United States Border Patrol

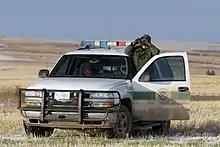
Border Patrol in Montana

"Operation Gatekeeper" was launched in 1994 to stop aliens from crossing illegally into the United States. The strategy included increased enforcement and extensive fencing near border cities, with the two-fold purpose of deflecting aliens to remote areas where they could more easily be detected and apprehended, as well as using mountains, deserts, and Rio Grande as a deterrent to easy passage. The newly erected Mexico–United States barrier—which at some remote locations is no more than a fence—has also forced aliens and human traffickers to seek out remote desert locations in California, Arizona, New Mexico and Texas where they may attempt crossing. The "funnel effect" created by both these strategies has contributed to the deaths of thousands of aliens, whose remains are often found in the hot desert or freezing mountains.